Audnedal station

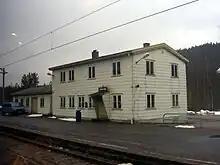
The station building in 2007, before the renovation

Audnedal Station is a station on the Sørlandet Line, located from Oslo Central Station at an elevation of above mean sea level. Just west of the station, covering nearly the entire line to Snartemo Station, is the Hægebostad Tunnel, the fifth-longest railway tunnel in Norway.